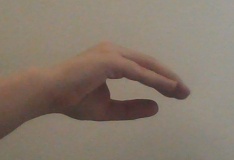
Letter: jeem